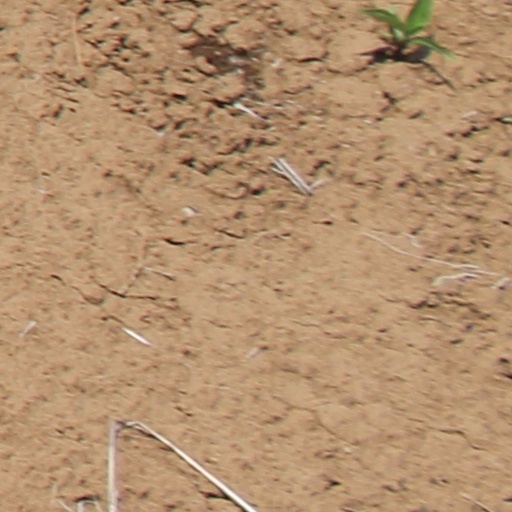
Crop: wheat